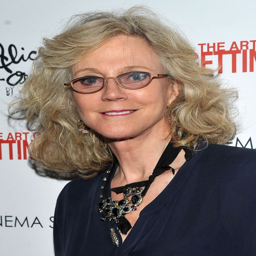
tips to picking frames for glasses after age : balance out the accessories